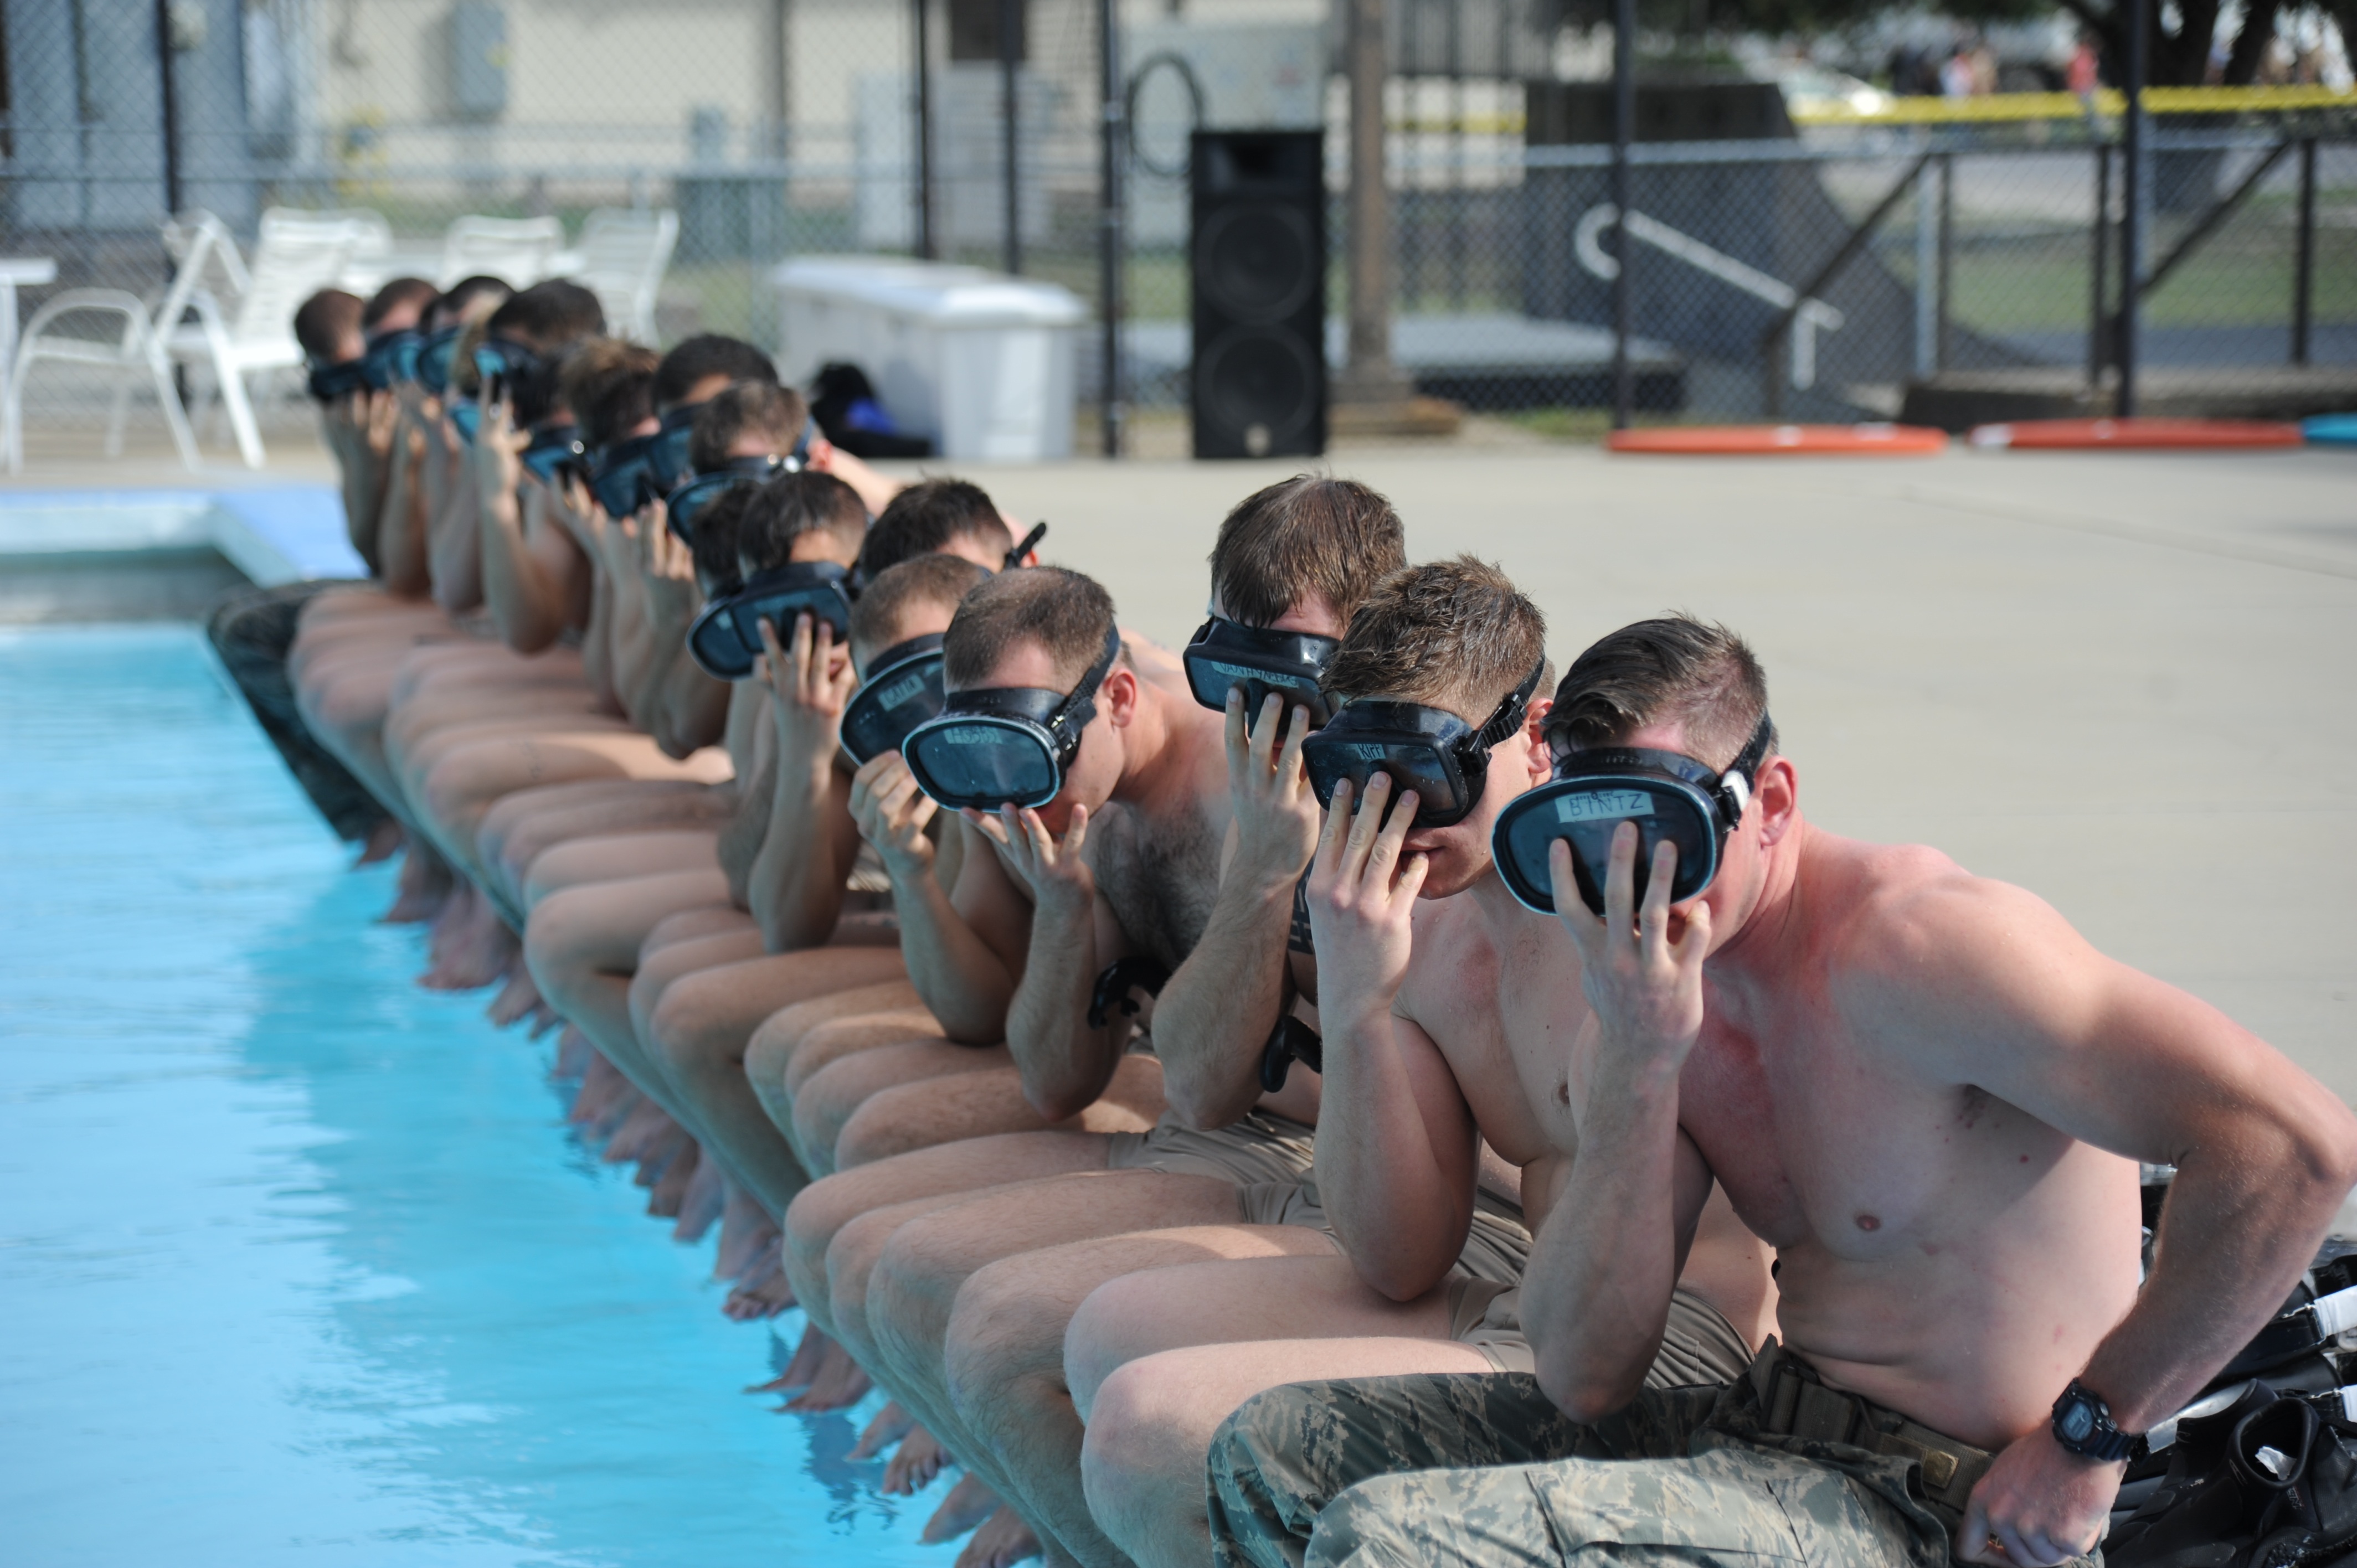
water, group, military, pool, swim, training, swimming, swimmer, sports, masks, instruction, lessons, water sport, endurance sports